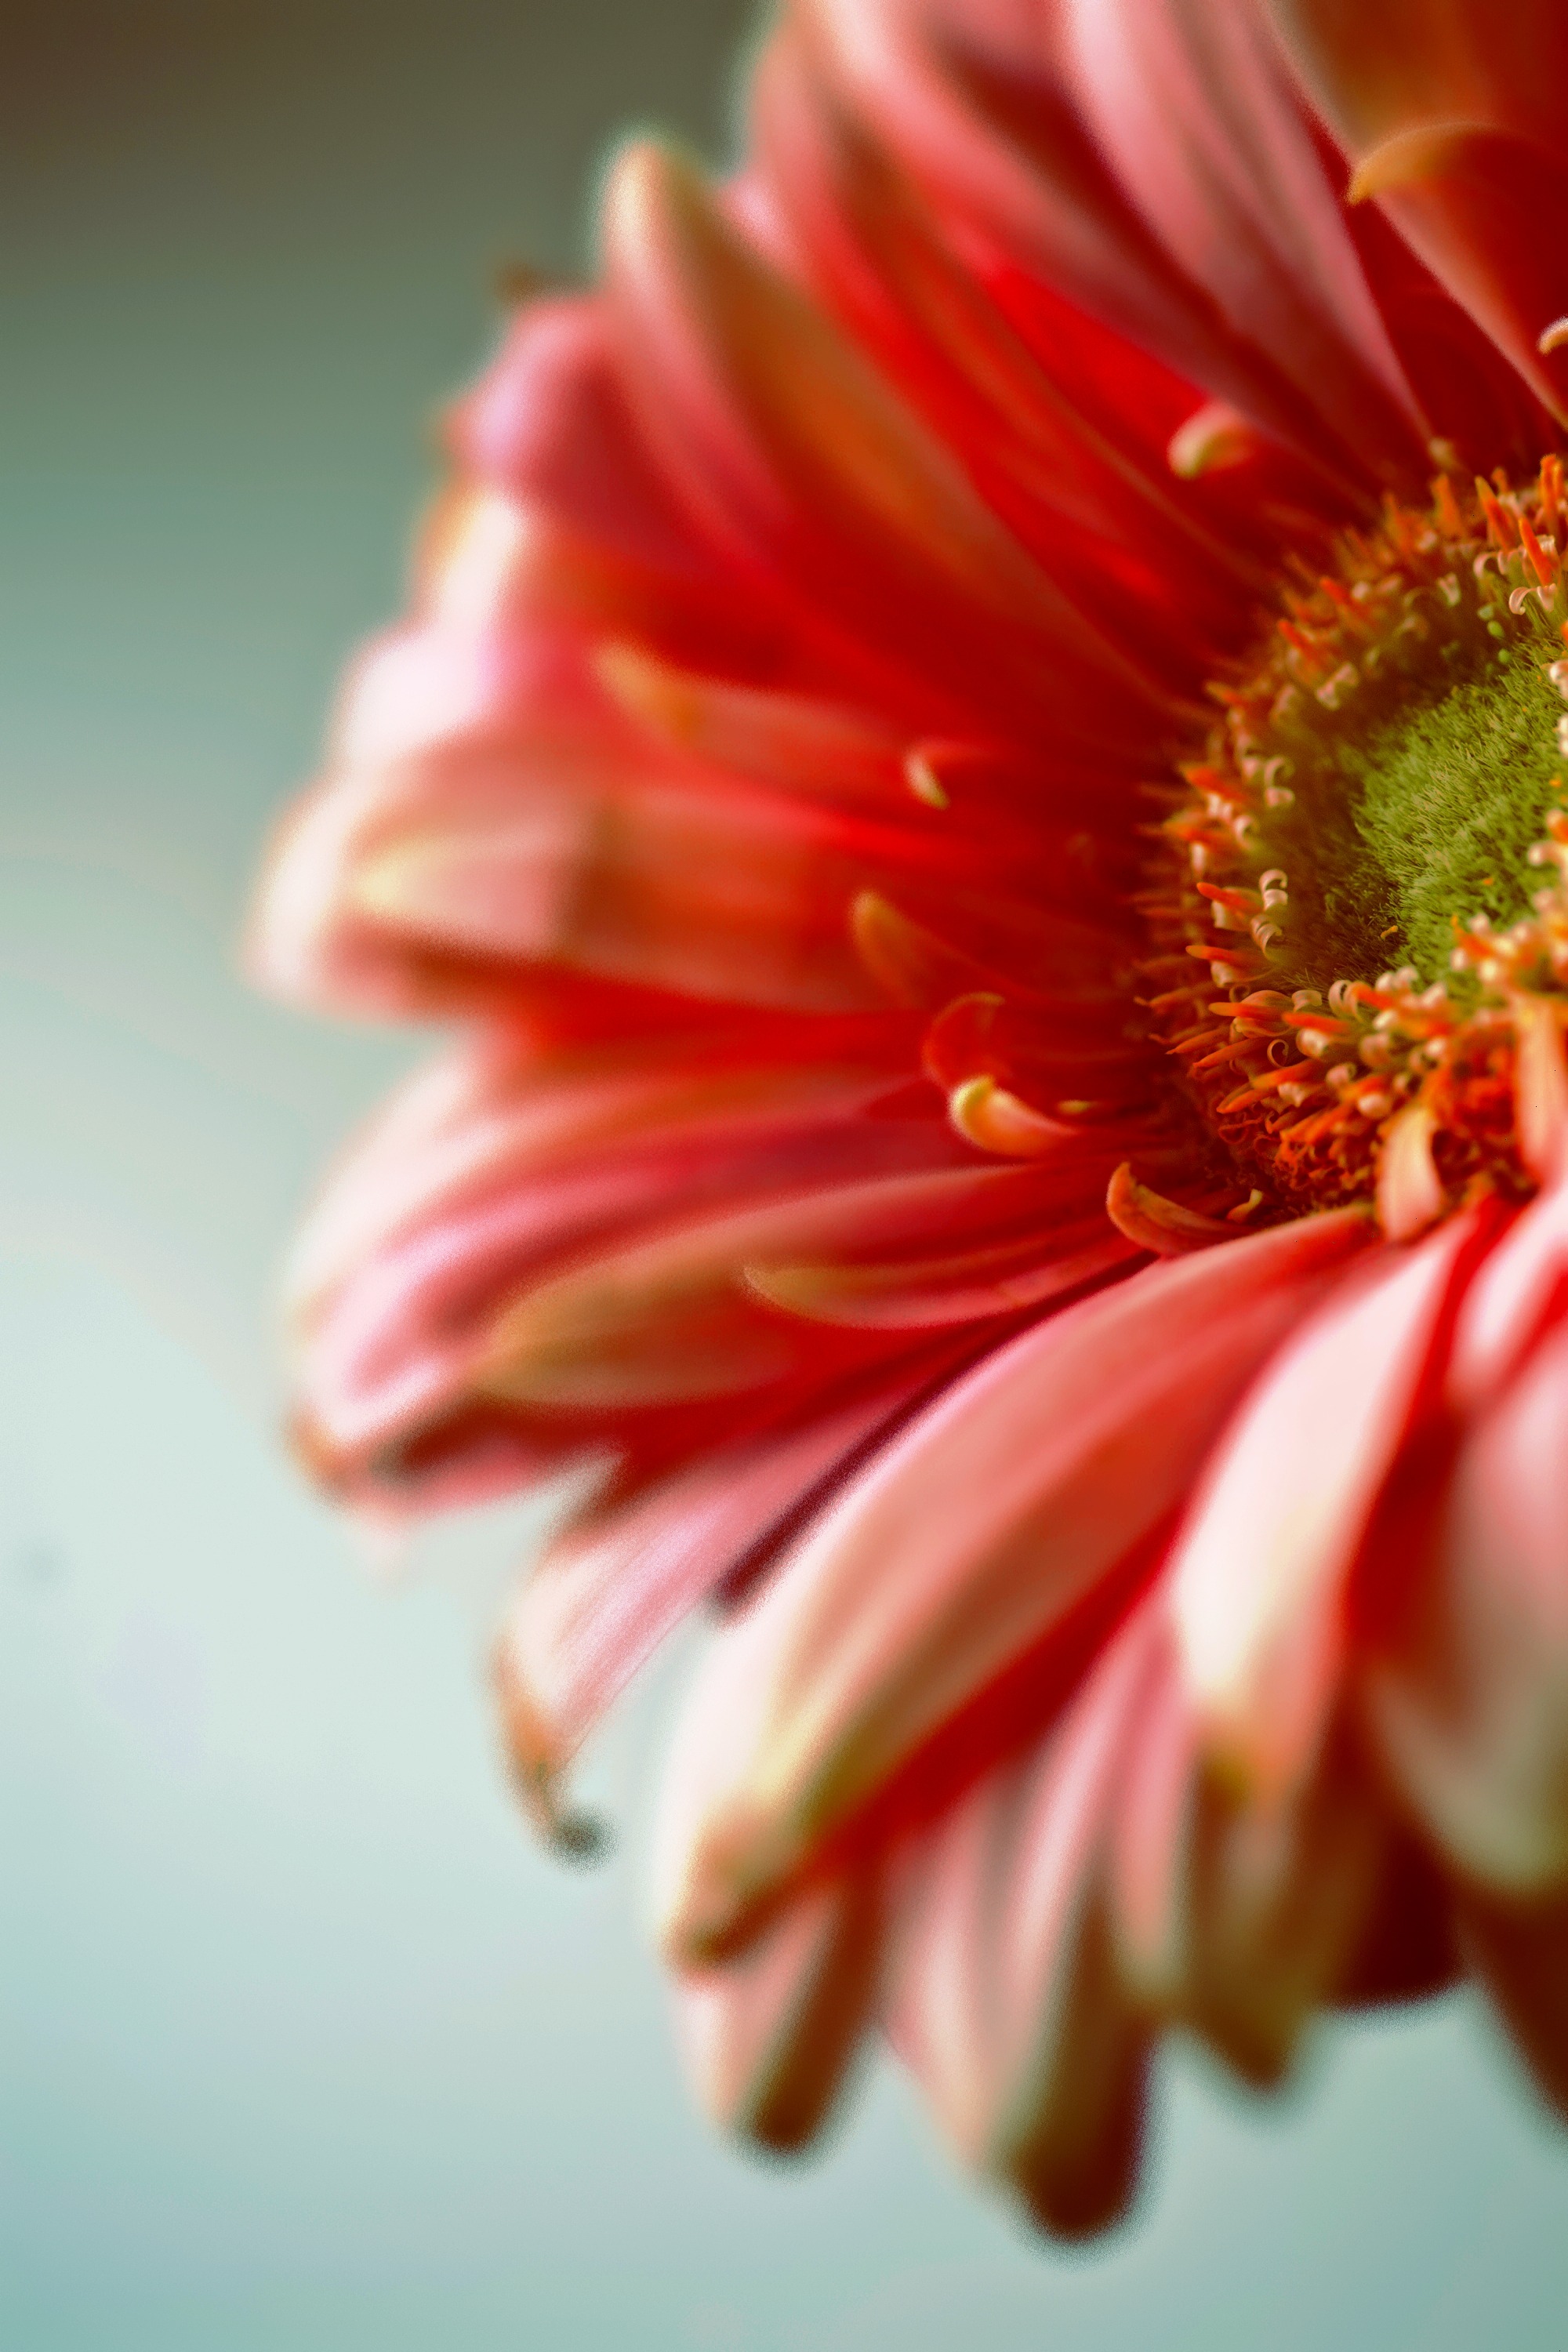
nature, plant, photography, flower, petal, bloom, red, macro, colorful, pink, flora, close up, beautiful, soft, gerbera, dreamy, macro photography, flowering plant, focal point, daisy family, plant stem, land plant